Liverpool Press Guard

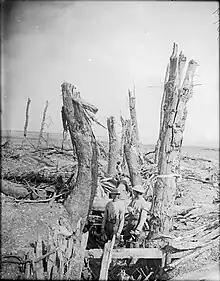
British soldiers in wrecked German trench at Ginchy, 1916.

When the Volunteers were subsumed into the new Territorial Force (TF) under the Haldane Reforms of 1908, the 6th VB became 9th Battalion, King's (Liverpool Regiment) on 1 April. The battalion was organised as on eight-company establishment, all based at Everton Road.The battalion continued in the South Lancashire Brigade of the TF's West Lancashire Division.